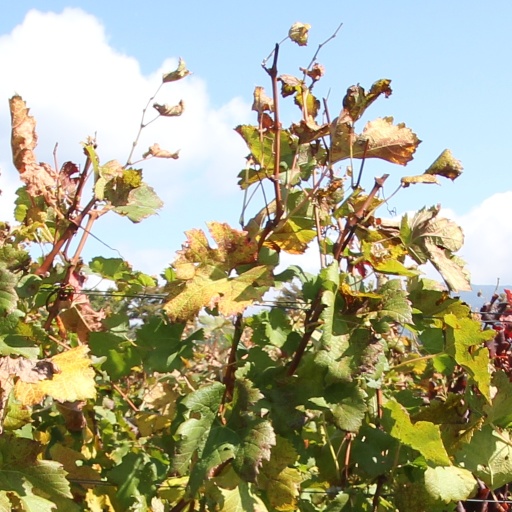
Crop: grape